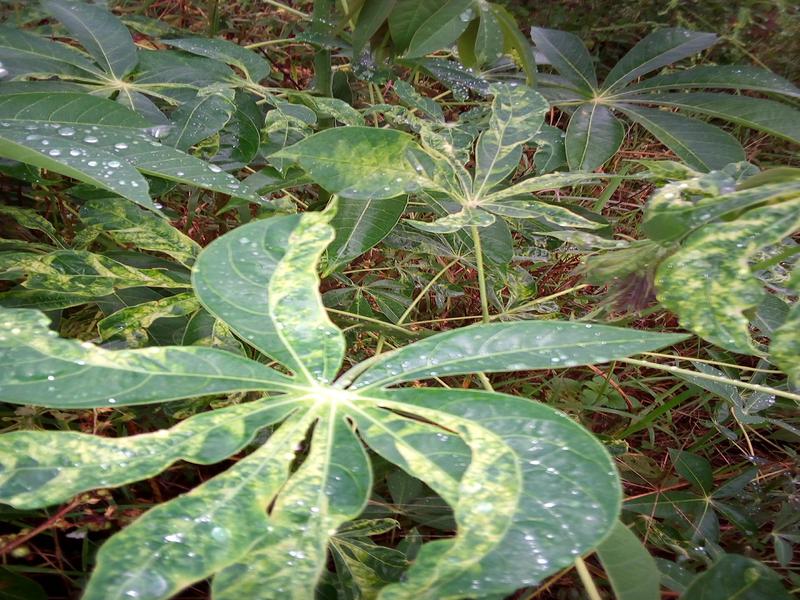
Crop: cassava
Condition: mosaic_disease